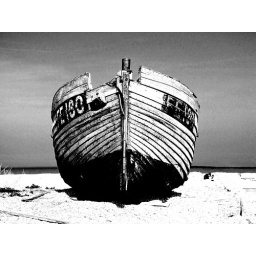
Abandoned boat in black and white